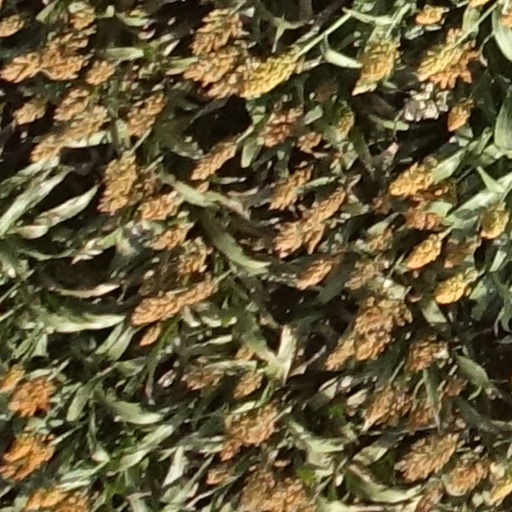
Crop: sorghum